List of Nigerian federal constituencies

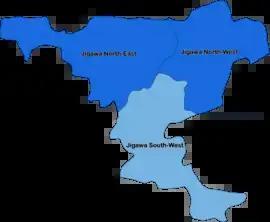
Jigawa State Map

Kaduna state is made up of 16 federal constituencies which covers 23 local government areas.